Marbury, Cheshire

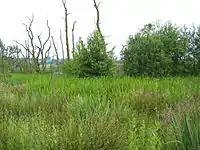
Reed beds at Quoisley Big Mere

A total of 86 men from Marbury served in the First World War; Belgian refugees supplied some of the resulting deficit in agricultural labour. The interwar years saw many services being provided in the area for the first time. A telephone exchange was built in 1927, electricity was connected some time after 1930, and the first bus service started in 1934. In 1929, a village hall was built by the Poole family. The earliest piped water supply was installed at Marbury in around 1930; previously, village pumps on the green were used. During the Second World War, evacuees were housed at Marbury Hall. Marbury was one of the observation posts of the Home Guard, but no bombs are recorded as having fallen within the civil parish.